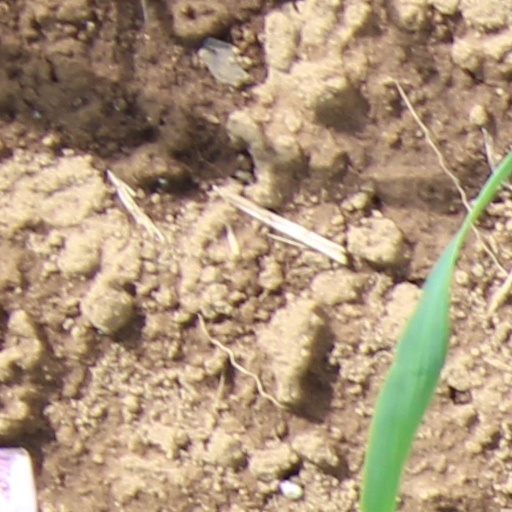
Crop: wheat